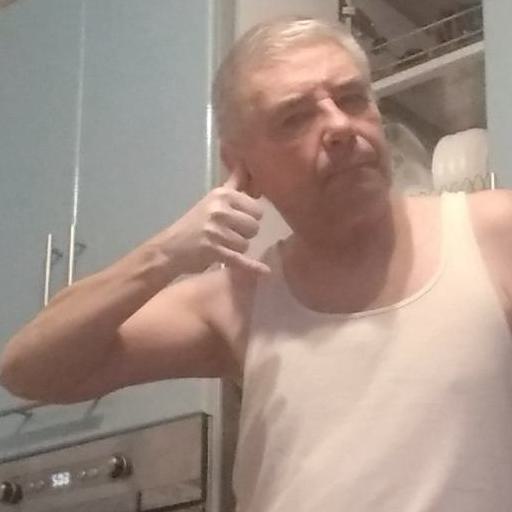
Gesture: call